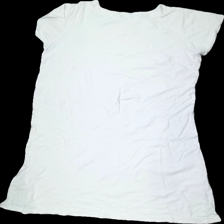
View: back
Type: Tunic
Category: Ladies
Brand: Not in the list
Colors: White
Material: 71% Cotton 29% Viscose
Cut: Long
Stains: Minor
Damage: stained
Damage location: top right
Damage 2: stained
Damage 2 location: top left
Price range: <50
Recommended usage: Export
Description: white tunic